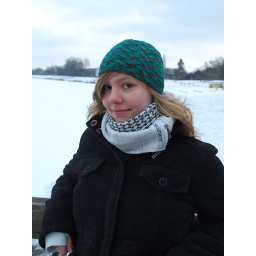
my double knit hat in green